St. Louis

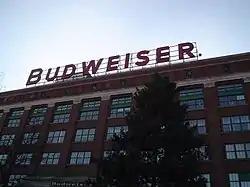
The Anheuser-Busch packaging plant is in St. Louis.

According to the United States Census Bureau, St. Louis has a total area of , of which is land and (6.2%) is water. The city is built on bluffs and terraces that rise 100–200 feet above the western banks of the Mississippi River, just south its confluence with the Missouri River and directly across from Illinois. The eastern city limits follow the Mississippi River as the state border. Much of the area is a fertile and gently rolling prairie that features low hills and broad, shallow valleys. Both the Mississippi River and the Missouri River have cut large valleys with wide flood plains.